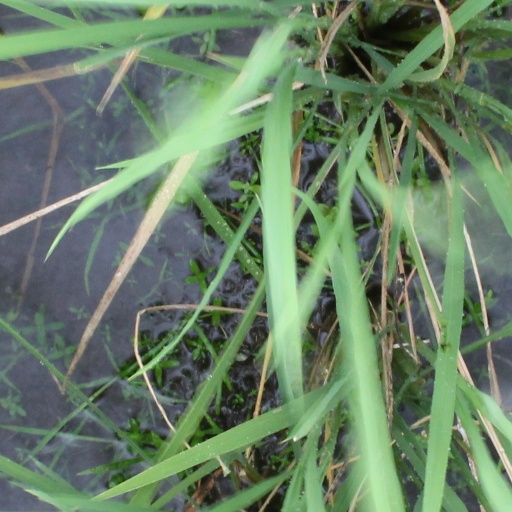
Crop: rice